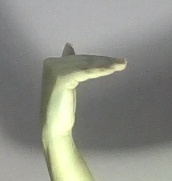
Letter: khaa